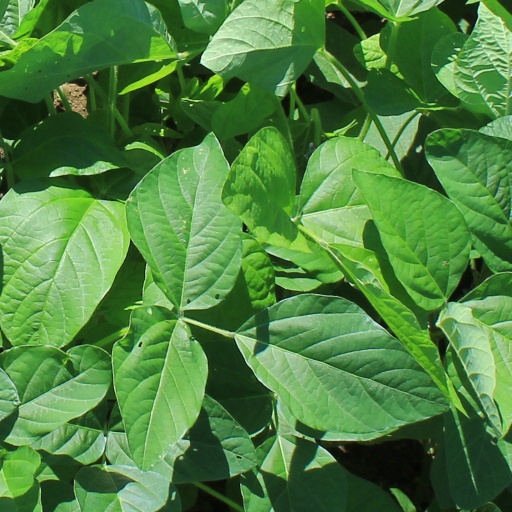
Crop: soybean